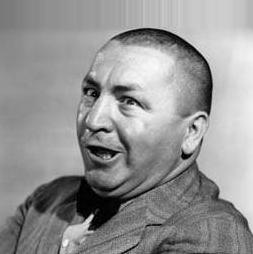
Age: 36